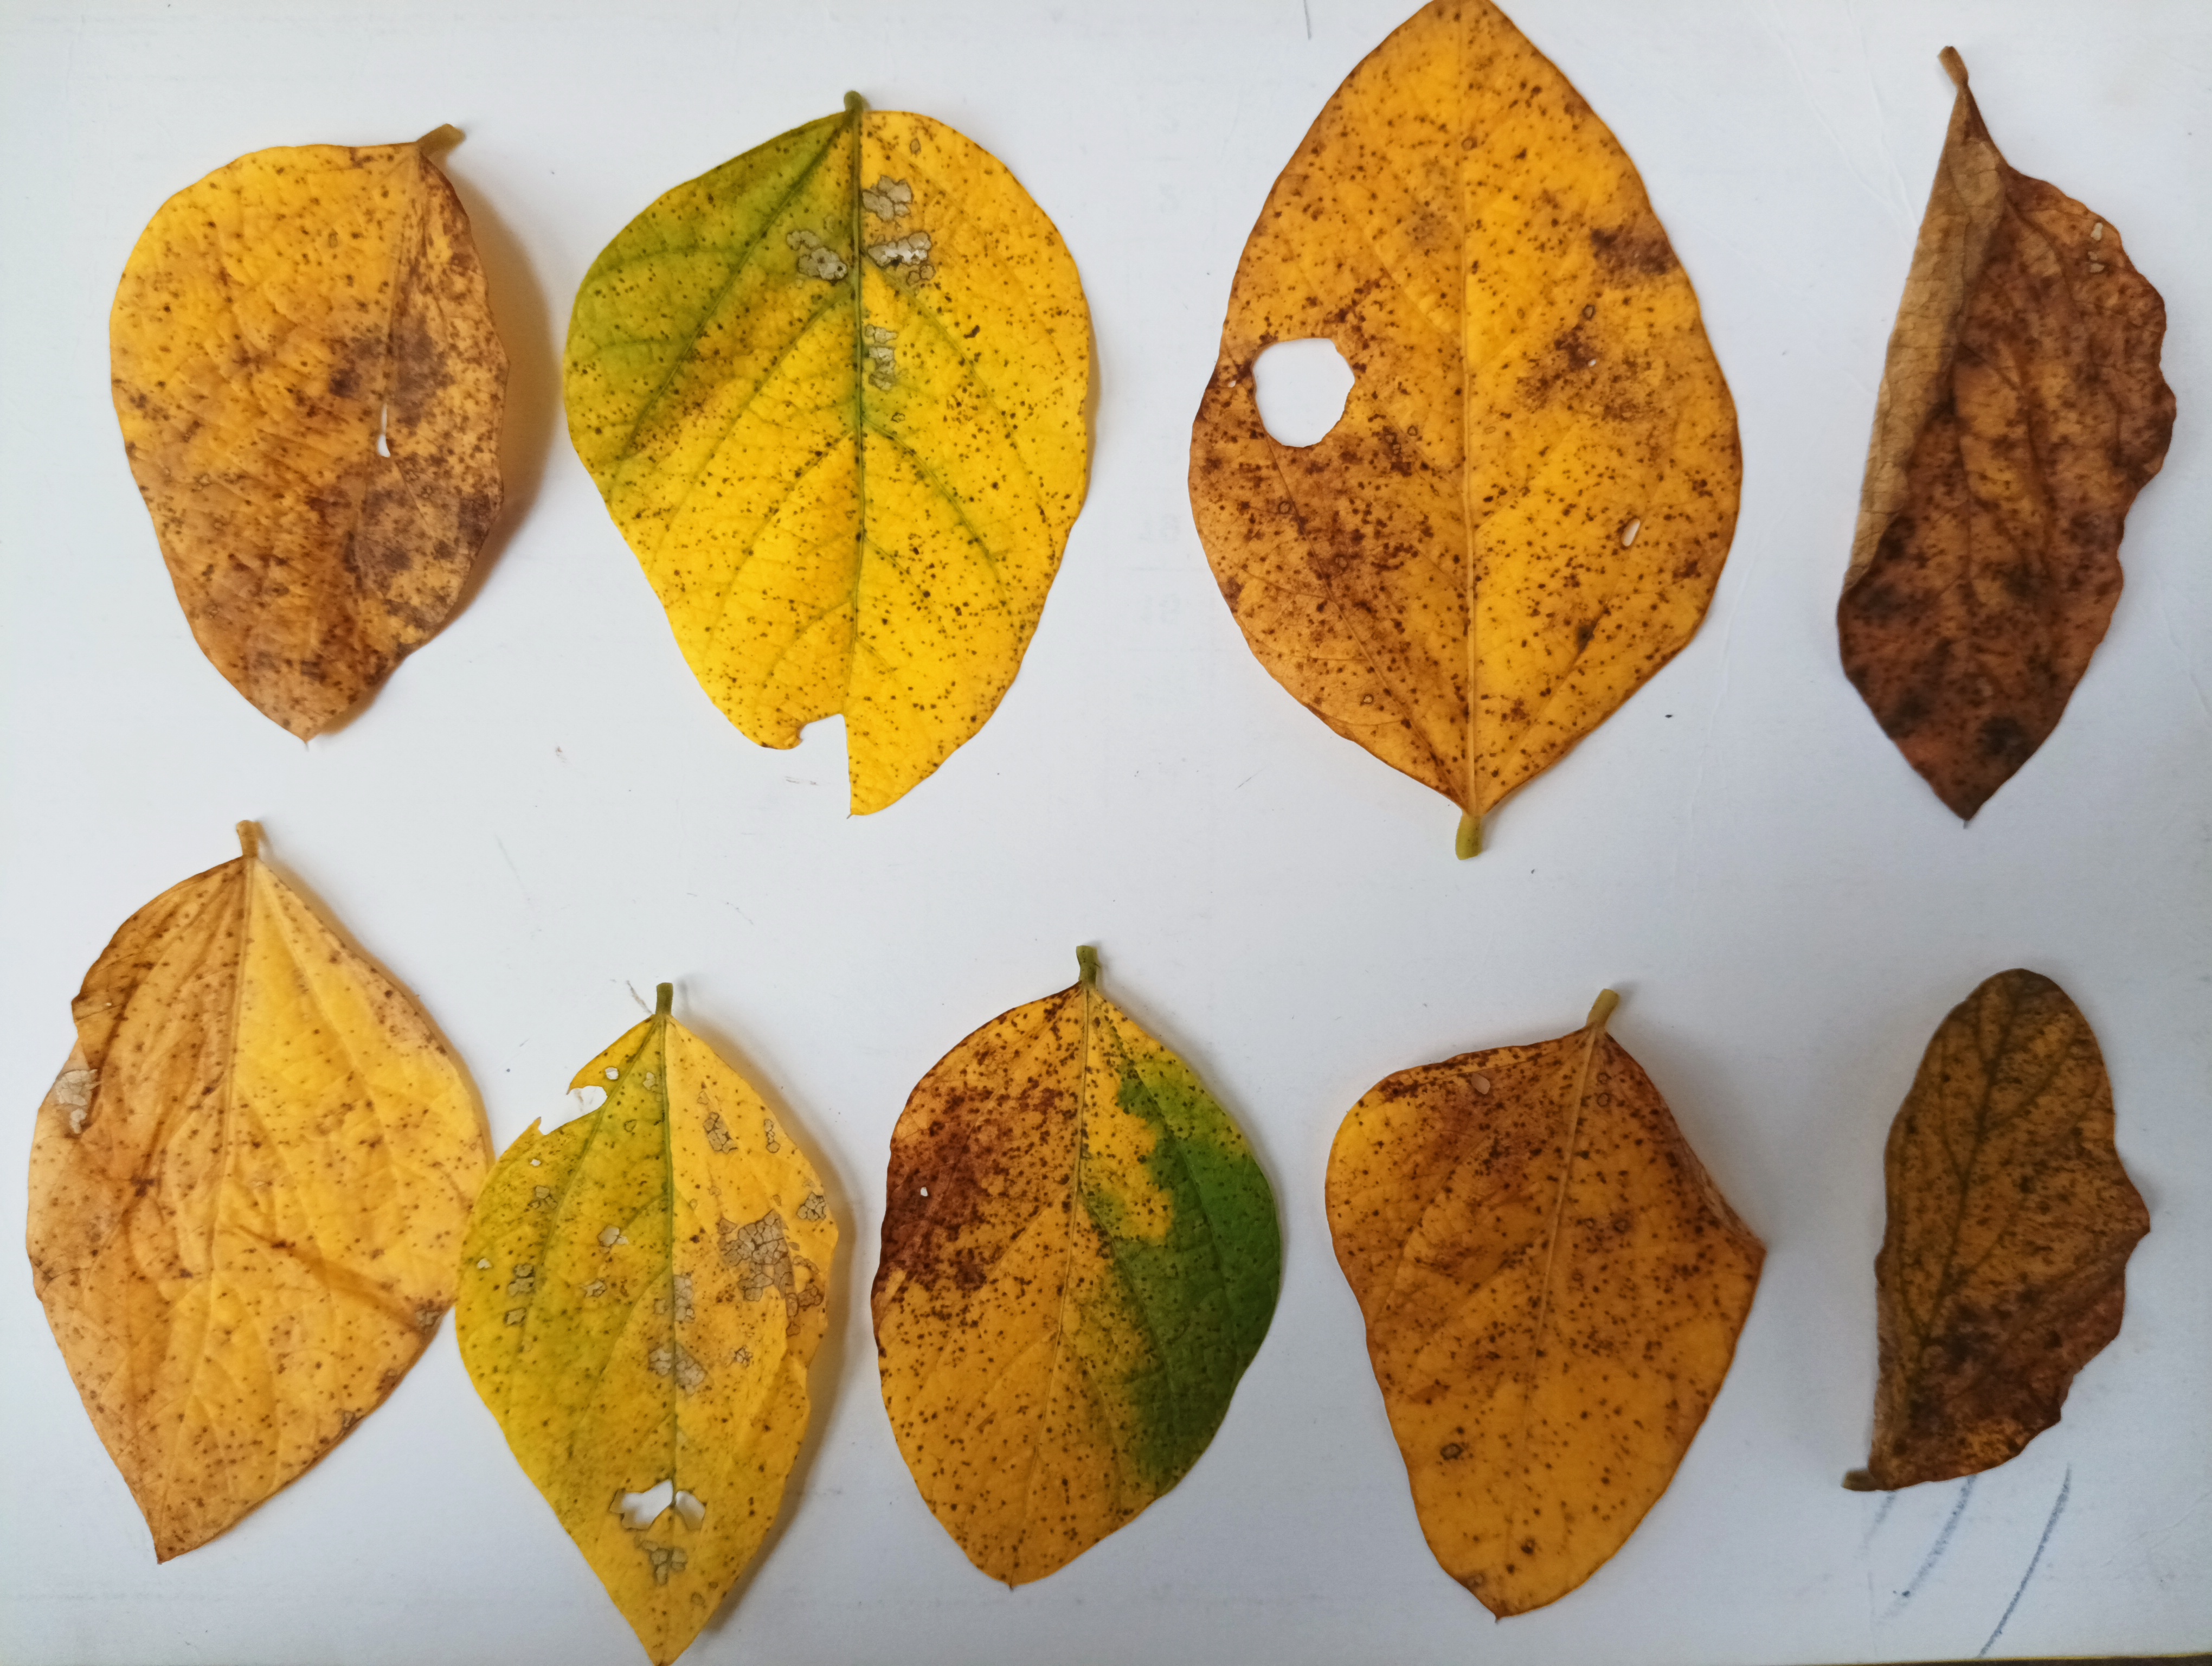
Label: Septoria_Brown_Spot